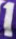
Number: 1